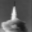
Label: rocket